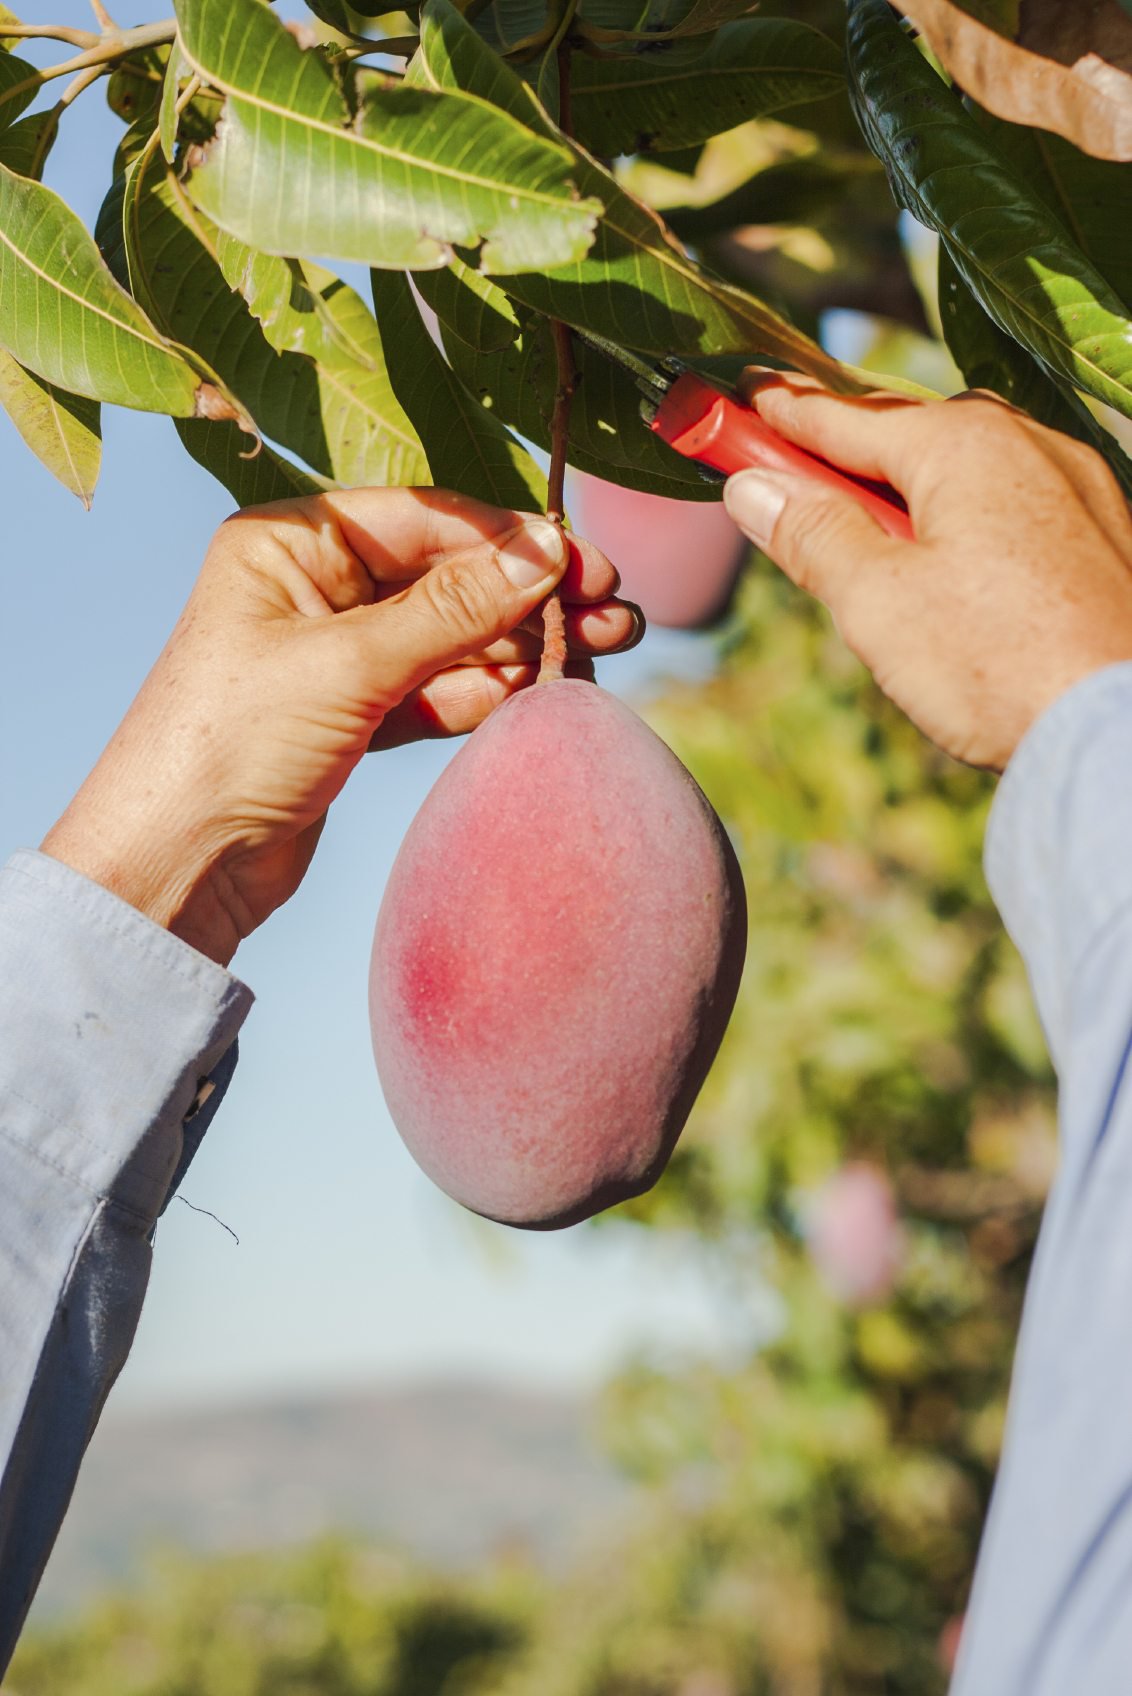
Label: Mango